Réginal Goreux

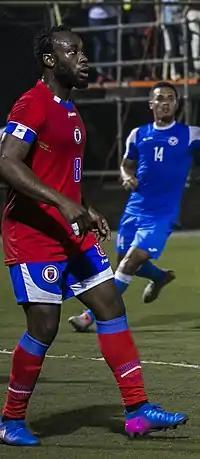
Goreux playing for the national team against Nicaragua in March 2017.

Goreux made his Belgium U21 debut, coming on as a second half substitute, in a 2–1 loss against Switzerland U21 on 22 August 2007. He then made his first start for the U21 side, playing in the right–back position, in a 1–0 loss against Austria U21 on 7 September 2007. Goreux went on to make six appearances for the Belgium U21 side.